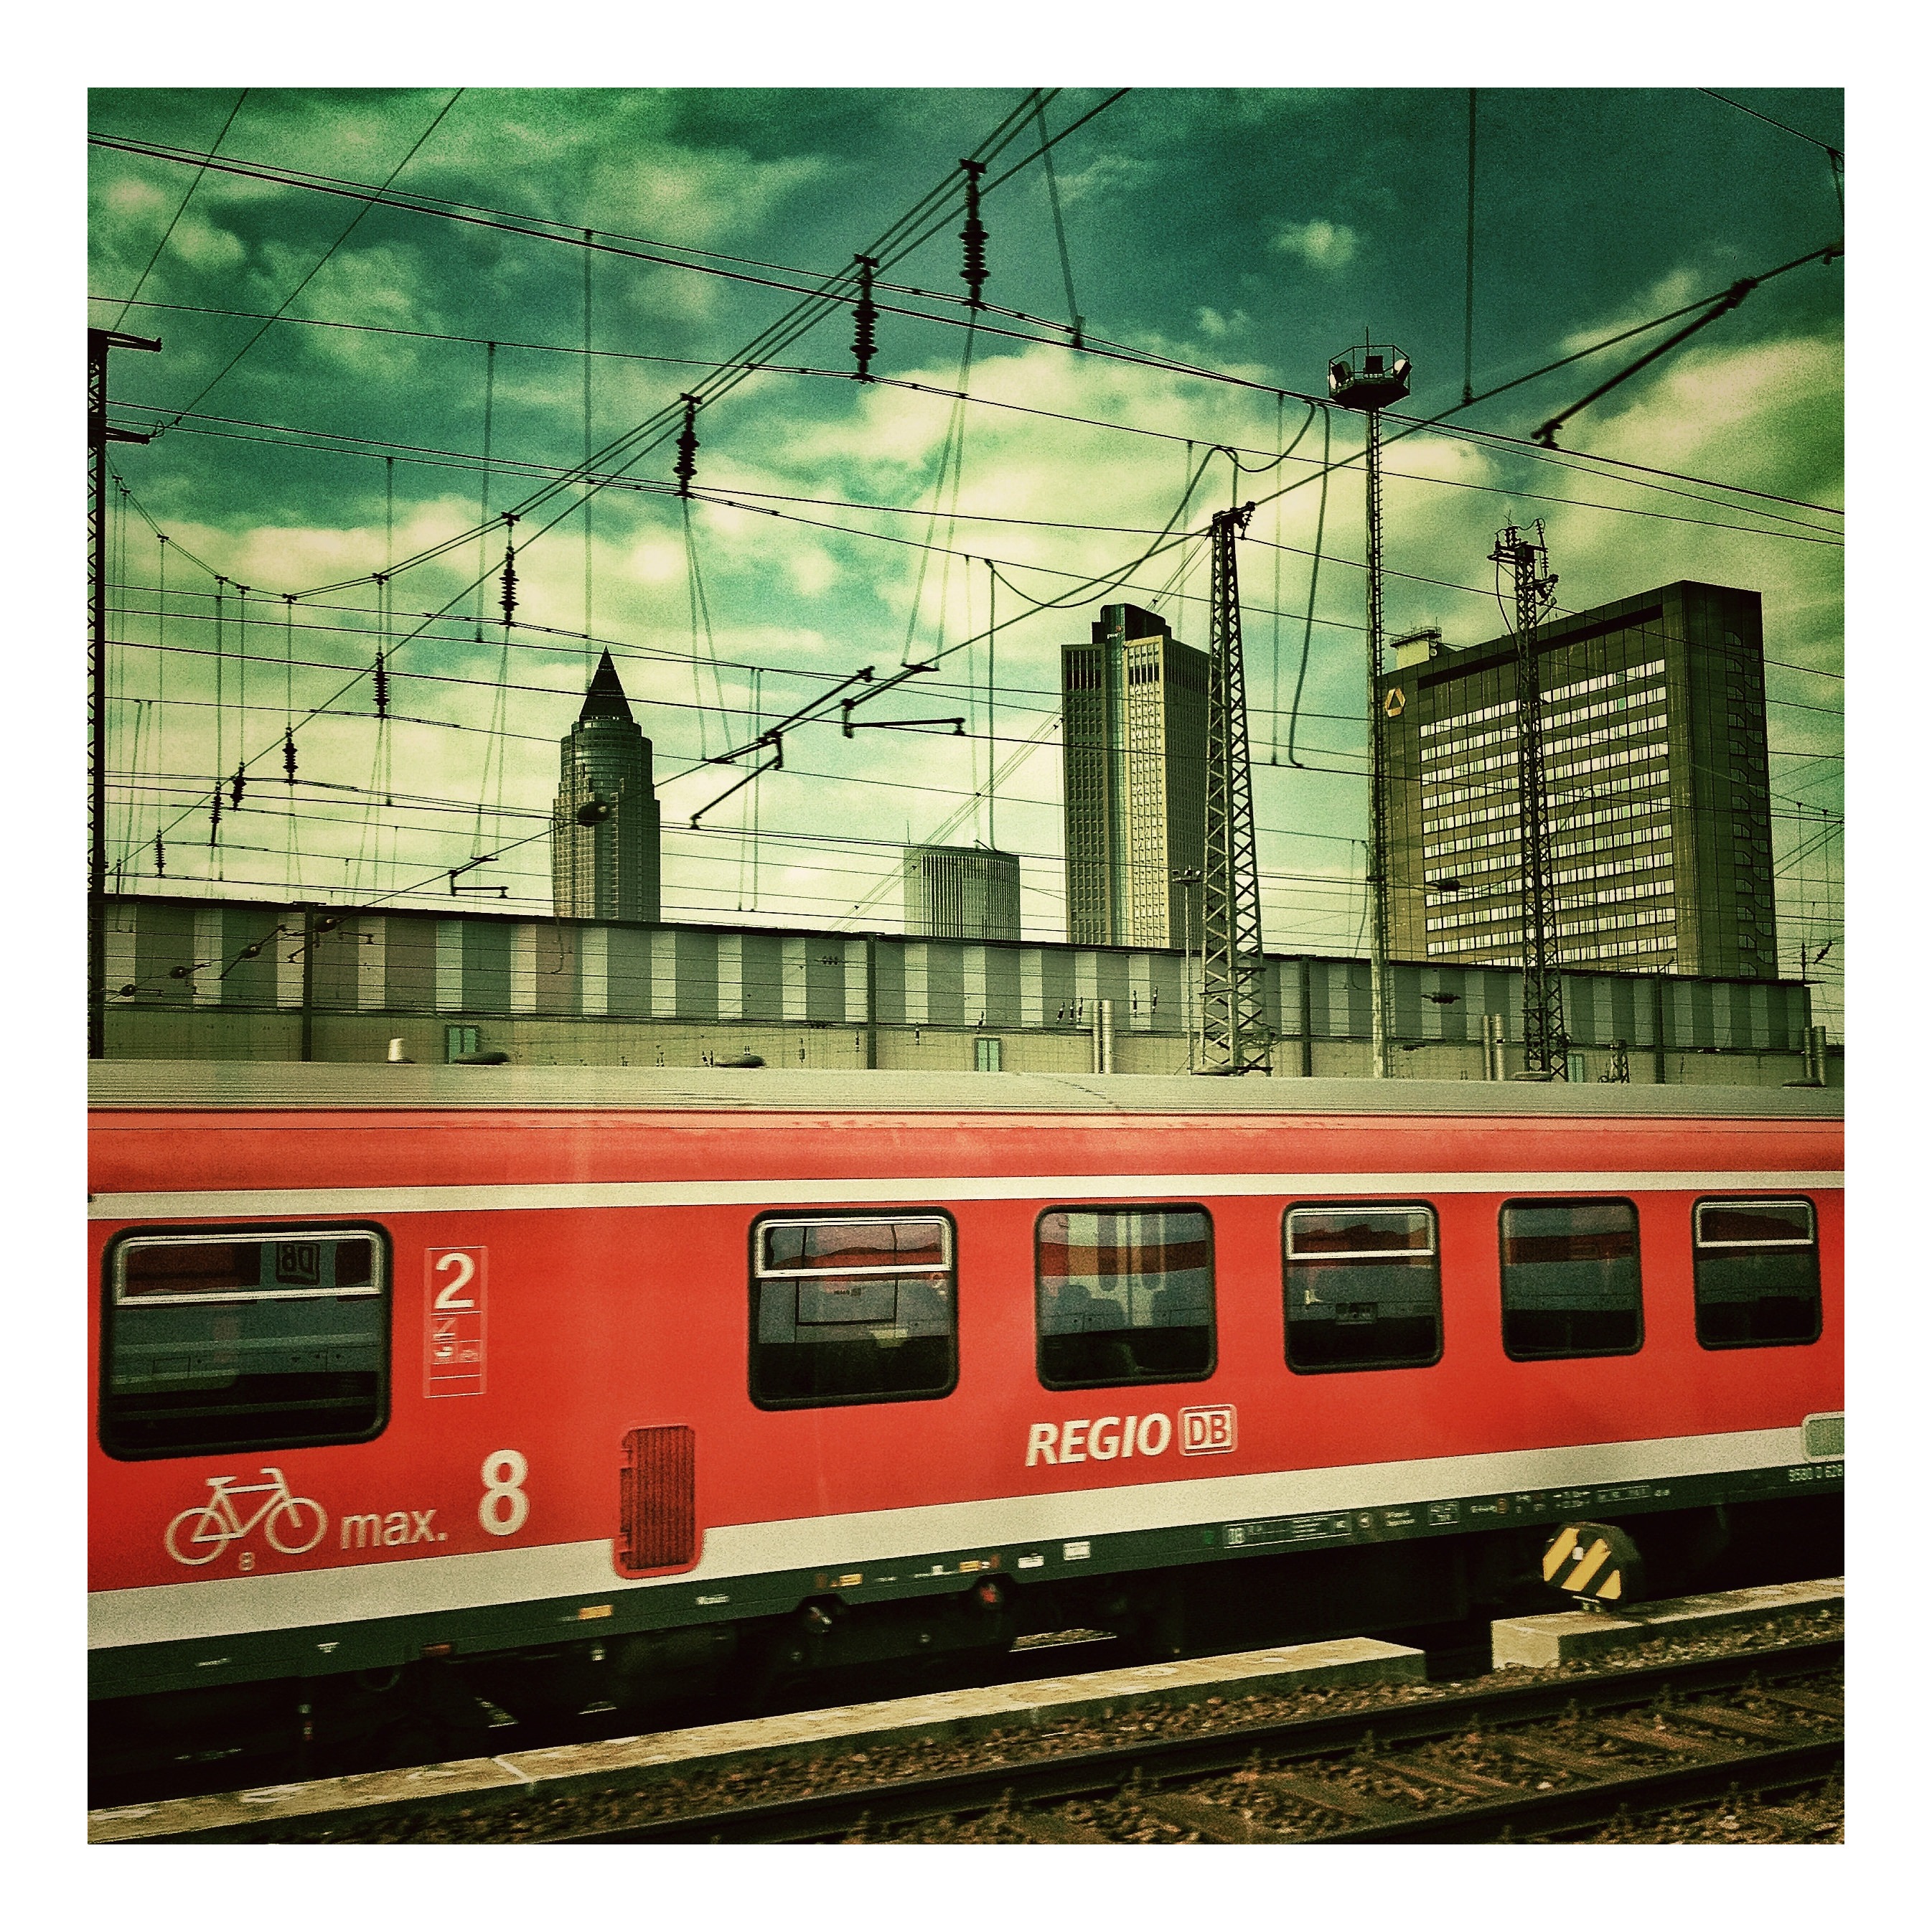
track, railway, skyline, traffic, train, travel, transport, vehicle, public transport, locomotive, railway station, central station, frankfurt, mainhatten, railway tracks, rail traffic, land vehicle, rolling stock, railroad car, passenger car